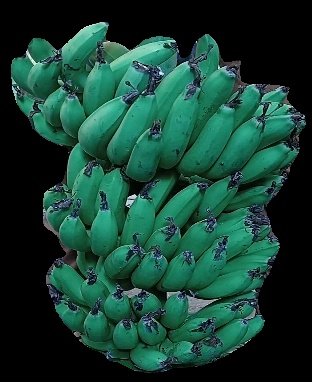
Variety: pachbale
Grade: grade3